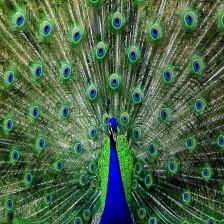
Species: PEACOCK
Scientific name: PAVO CRISTATUS